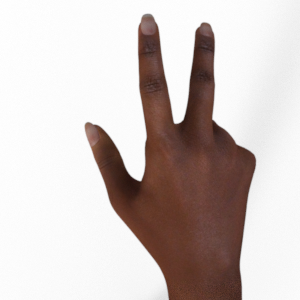
Label: scissors